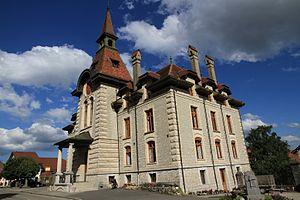
Hôtel-de-Ville de Baulmes
Baulmes est une commune suisse du canton de Vaud, située dans le district du Jura-Nord vaudois.